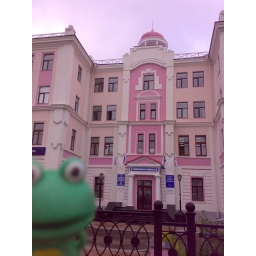
We can't find such pink buildings except LOVE HOTEL in Japan.